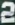
Number: 2